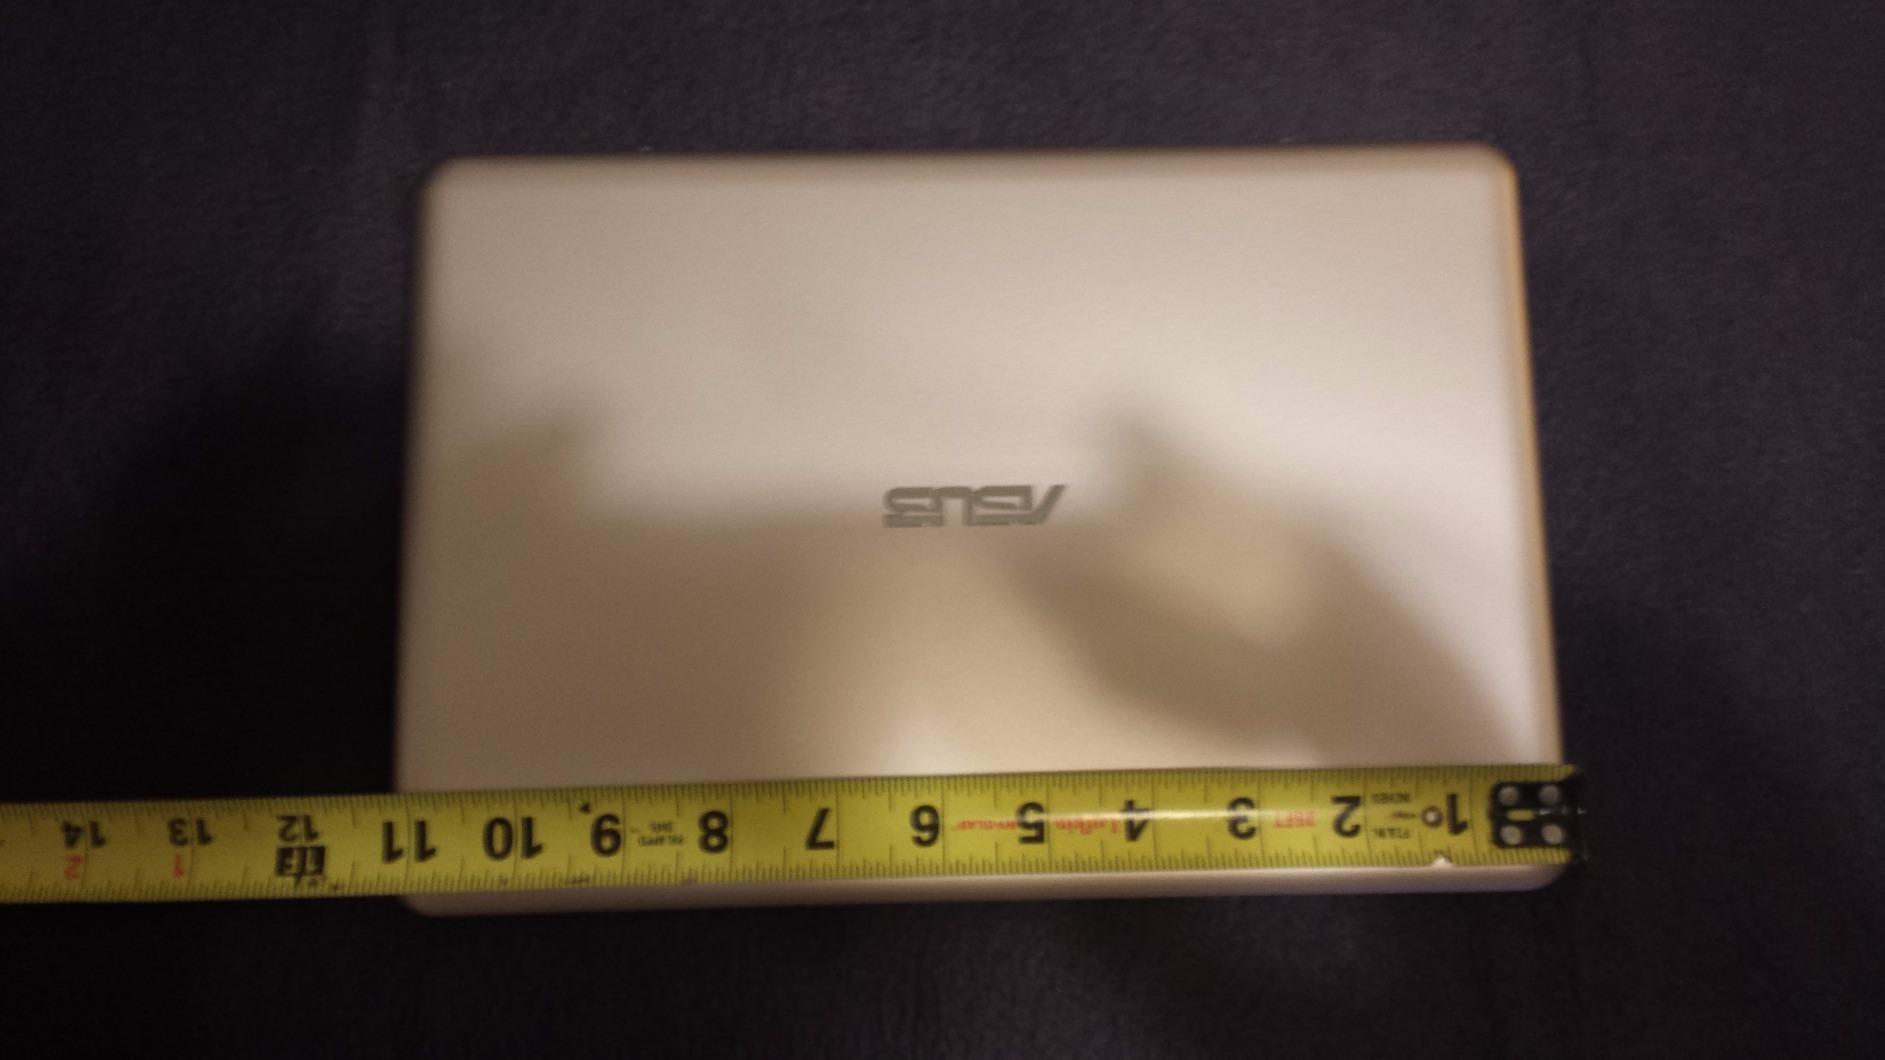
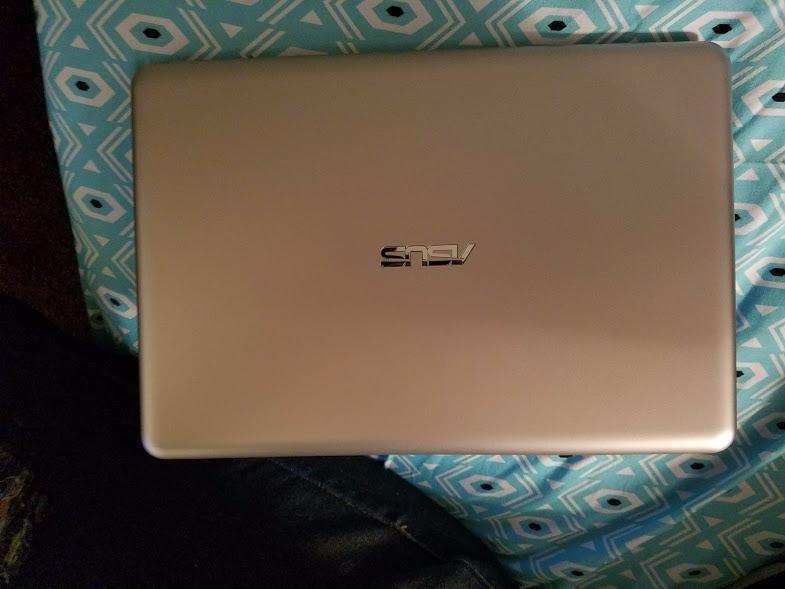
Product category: laptop
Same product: yes